Duke Moore

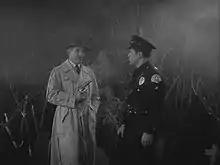
L-R: Duke Moore and Carl Anthony in "Plan 9 from Outer Space"

Duke Moore, (July 15, 1913 as James Moore – November 16, 1976), was an American actor who has the distinction of spending his entire on-screen career in productions by Ed Wood.